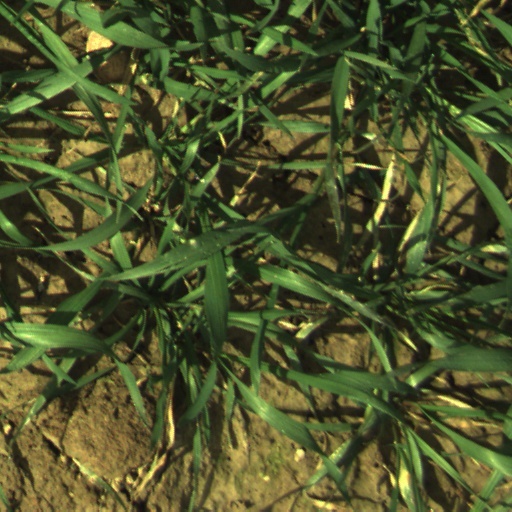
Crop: wheat